Bathurst railway station, New South Wales

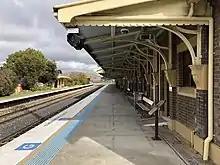
The station platform in 2022, looking south.

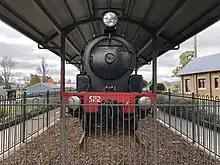
A locomotive driven by Ben Chifley is on display at the station.

Bathurst is served by NSW TrainLink's 4 daily "Bathurst Bullet" services to Sydney & Lithgow, the daily "Central West XPT" service operating between Sydney and Dubbo and the weekly "Outback Xplorer" between Sydney and Broken Hill.